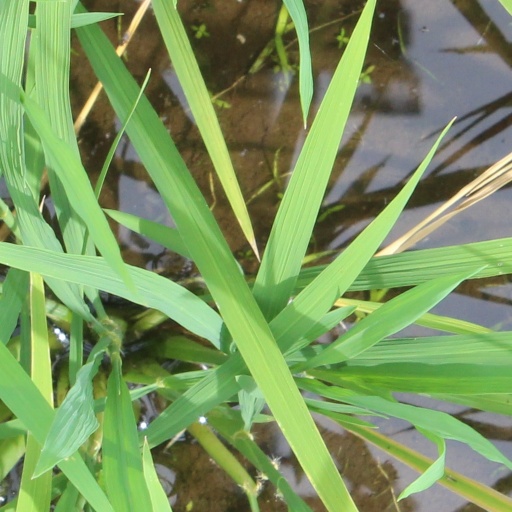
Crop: rice